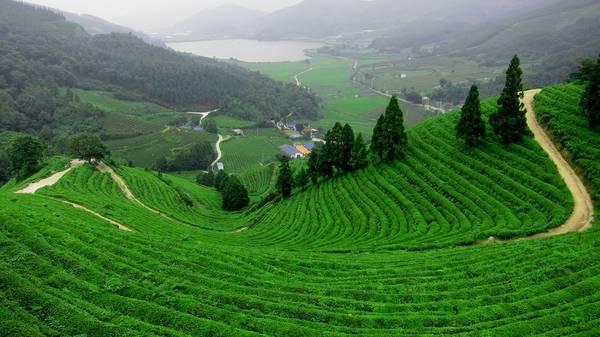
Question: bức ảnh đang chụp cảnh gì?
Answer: cảnh một ngọn đồi